Cross Temple, Fangshan

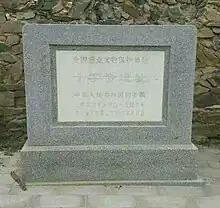
A marker near the ruins indicating their official status as a Major Historical and Cultural Site Protected at the National Level

An early mention of the Cross Temple in Western academic context appeared in "The New China Review" in July 1919, where H. I. Harding noted the temple's existence near Beijing and that its name could have potential links with Christianity. In the same year, the Scottish diplomat Reginald Johnston discovered the site while seeking shelter from a thunderstorm. In October 1919, Johnston published an article about the site entitled "A Chinese Temple of the Cross", writing under the pseudonym "Christopher Irving".